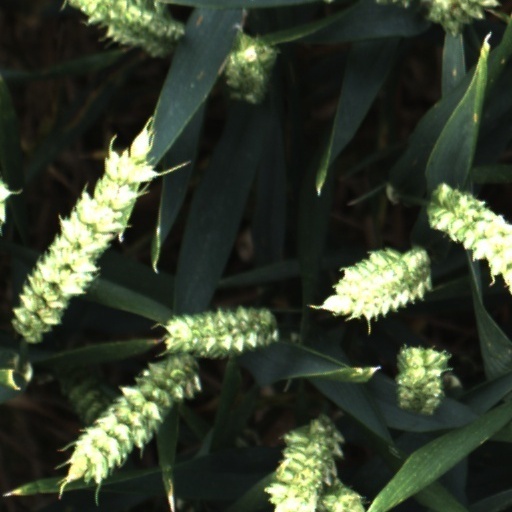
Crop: wheat